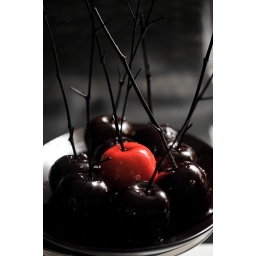
cinnamon flavored candy apples in red and black